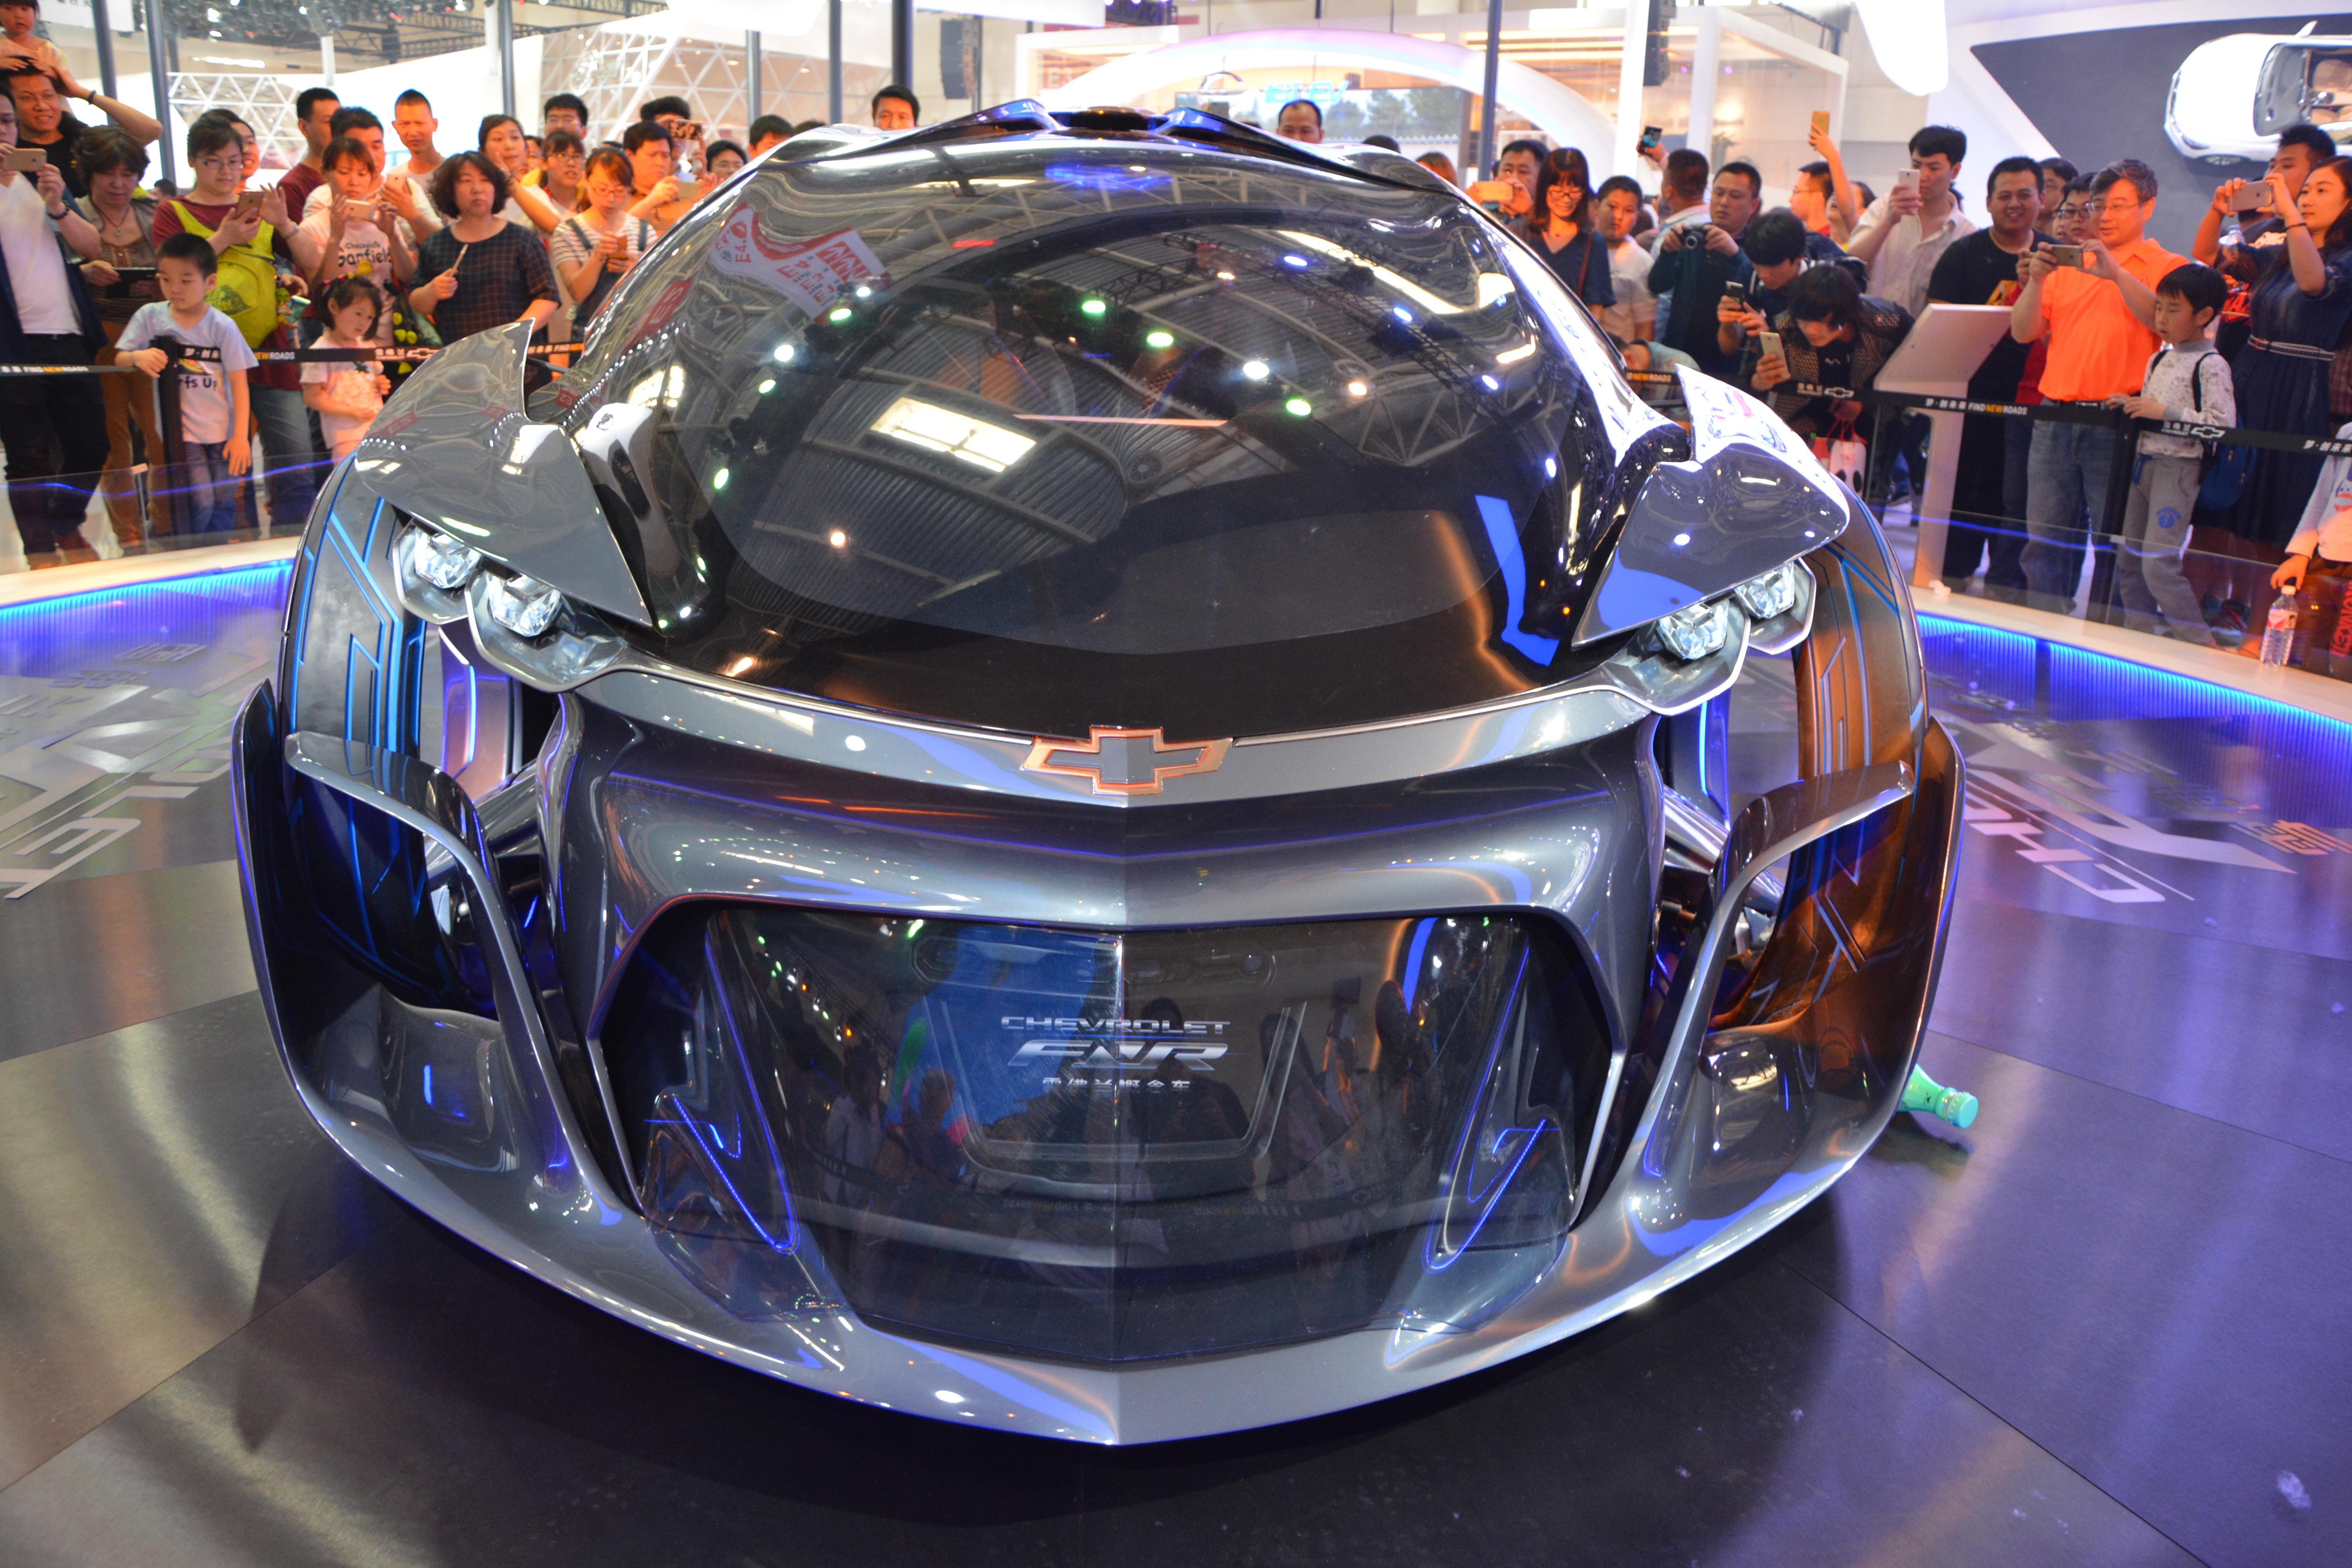
car, vehicle, automotive, sports car, supercar, concept, exhibition, science and technology, auto show, concept car, land vehicle, automobile make, automotive design, performance car